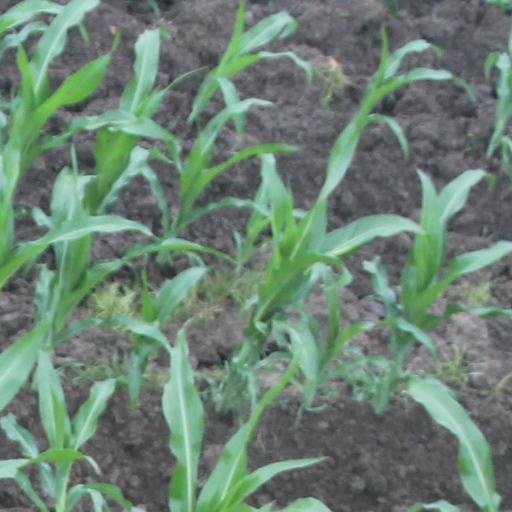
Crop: maize; corn